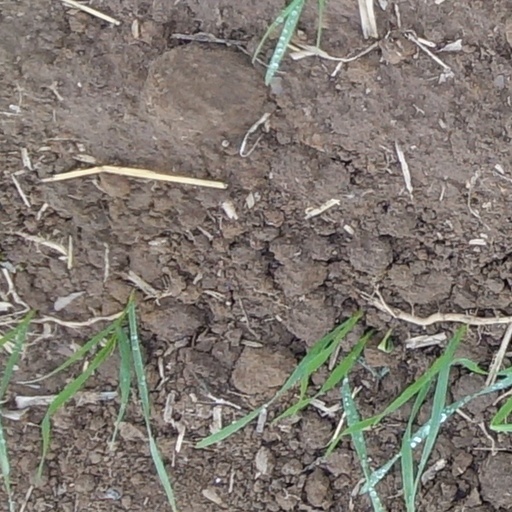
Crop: wheat